Reagan Campbell-Gillard

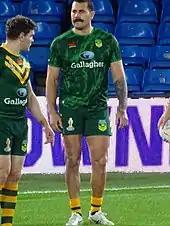
Campbell-Gillard warming up for the Kangaroos in 2022

On 10 February 2017, Campbell-Gillard returned from a broken back to represent his Fijian heritage while playing for the World All Stars against the Indigenous All Stars, starting at prop in the 34-8 loss at Hunter Stadium.